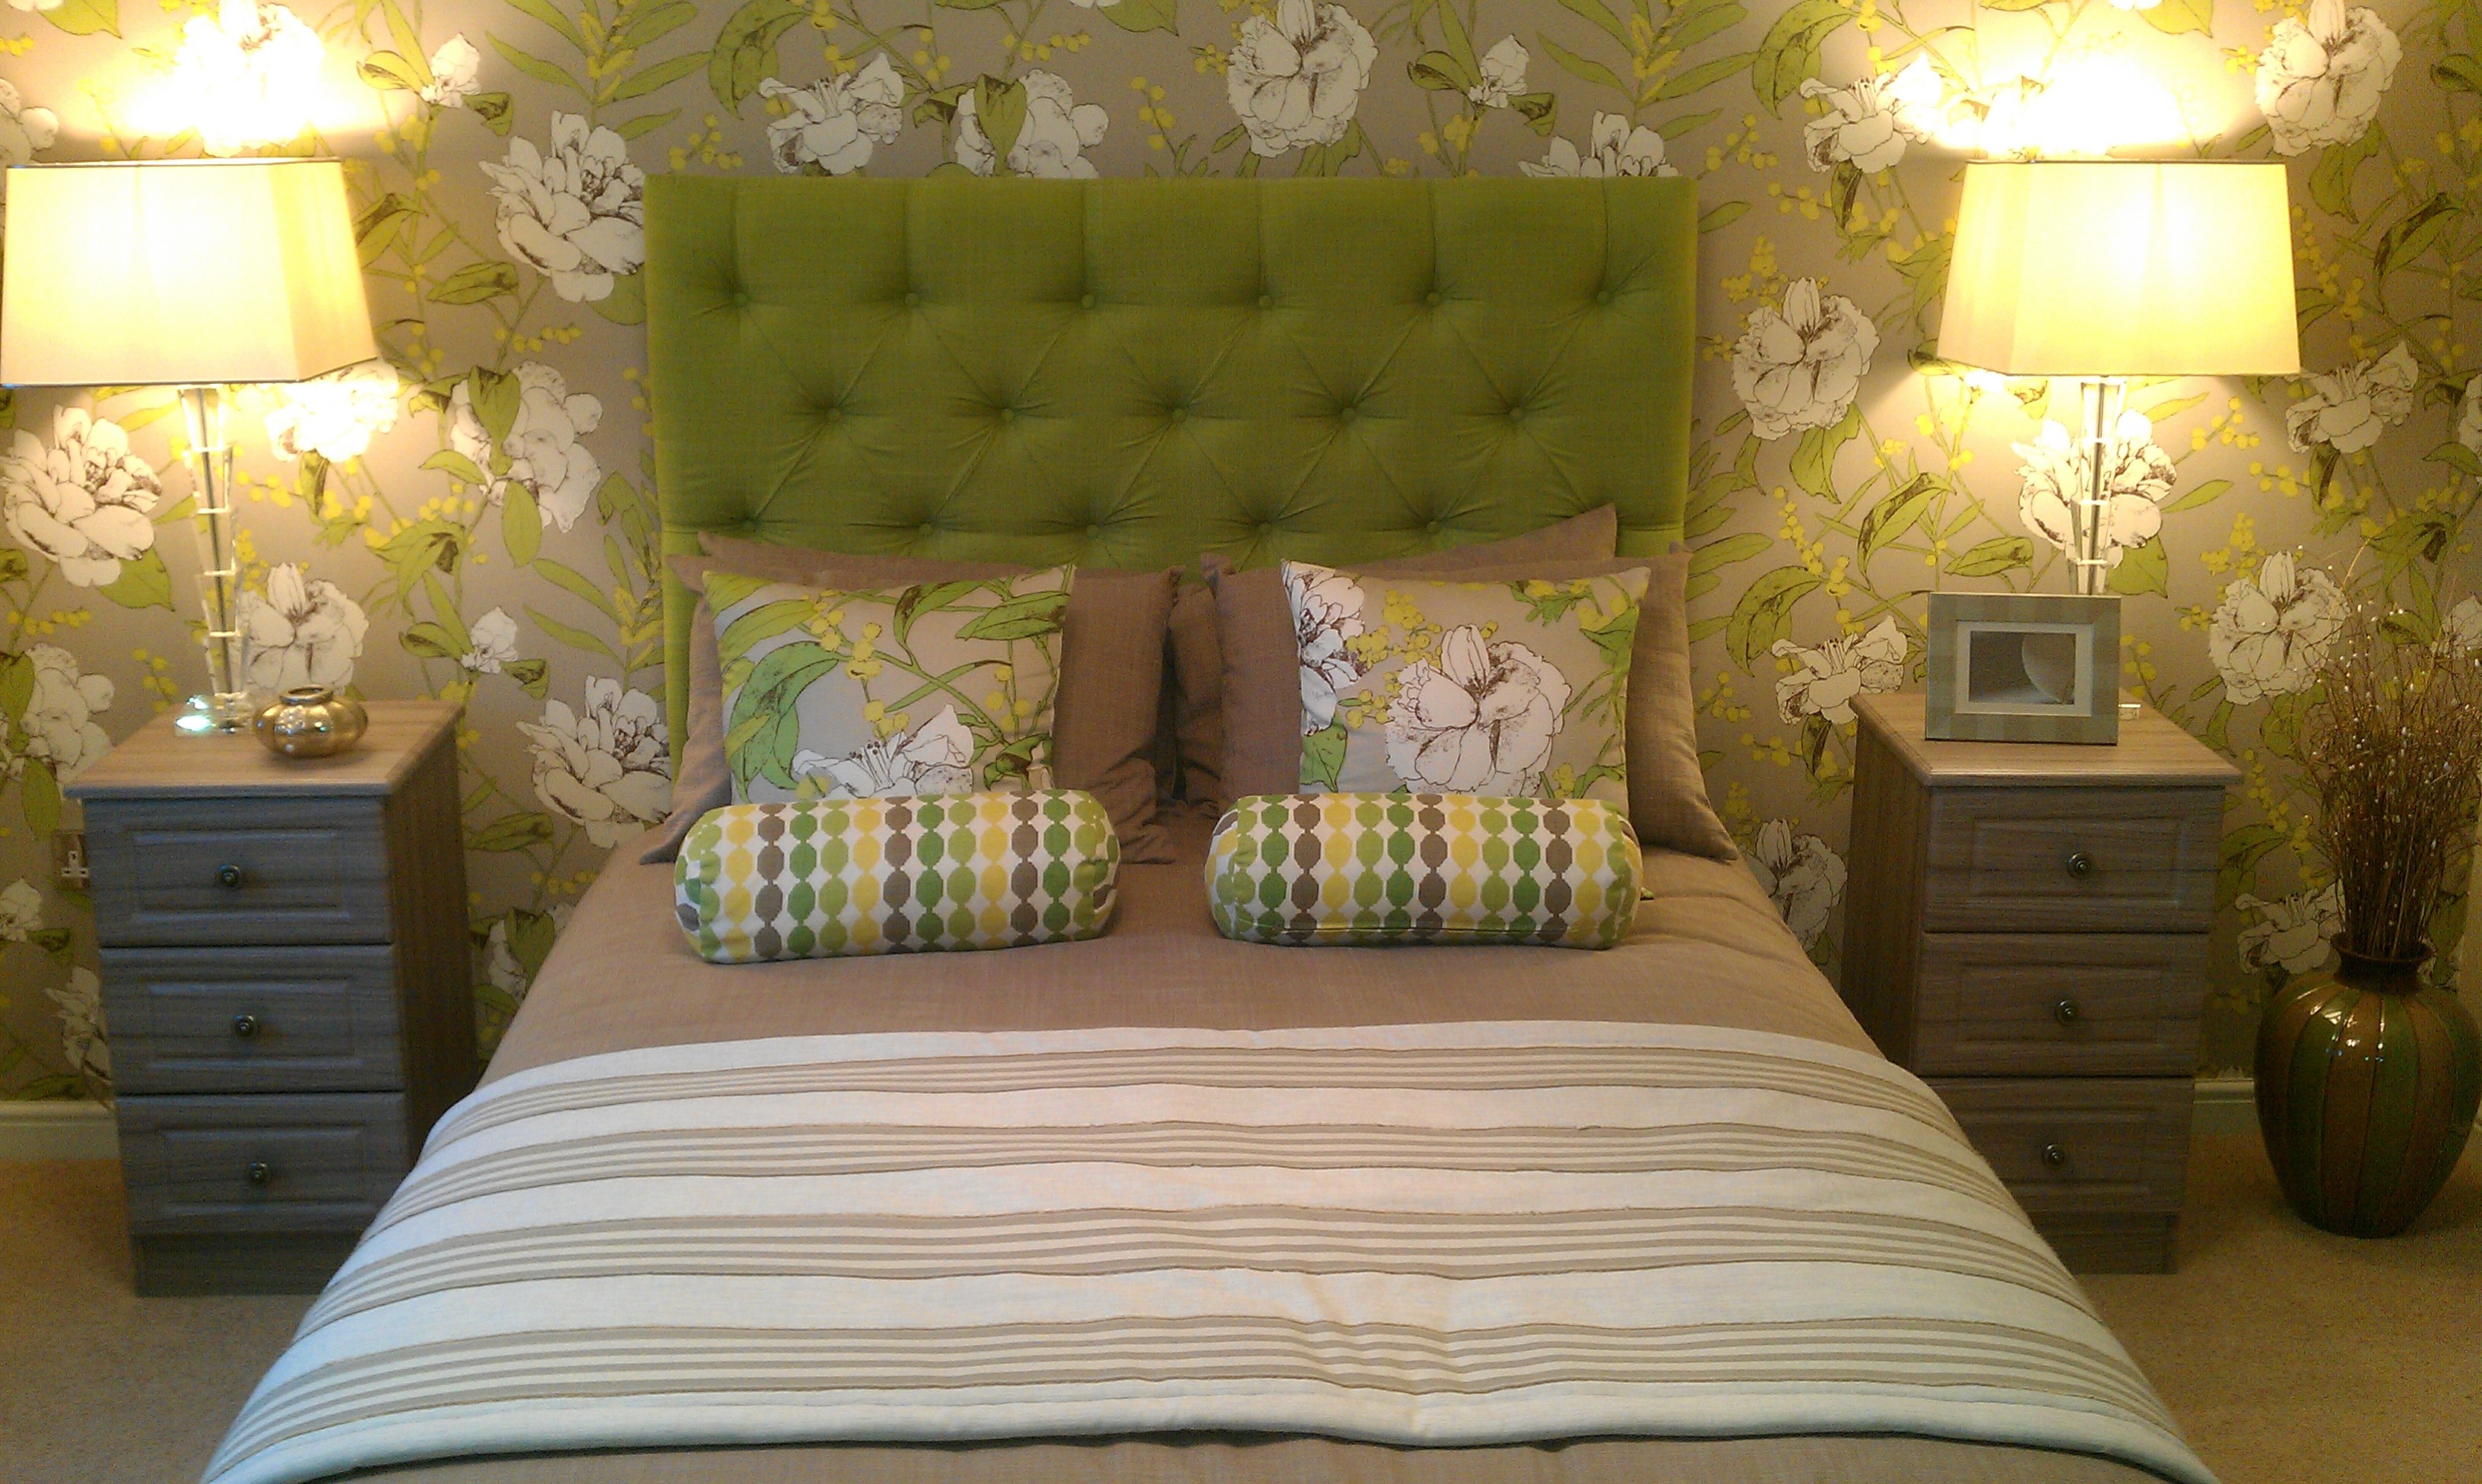
house, interior, home, green, cottage, property, living room, furniture, room, lifestyle, pillow, bedroom, decor, interior design, l, indoors, luxury, bed, style, estate, suite, luxury home interior, luxury home, luxury lifestyle, beautiful home, bed sheet, bed side lamp